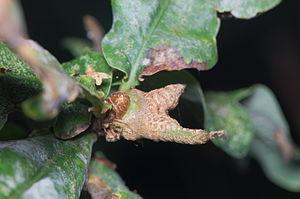
Andricus est un genre d'insectes appartenant à l'ordre des hyménoptères, à la famille des cynipidés.